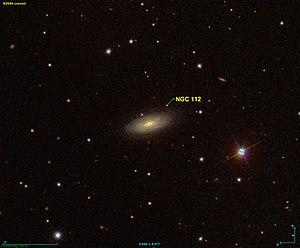
Image créée à l'aide du logiciel Aladin Sky Atlas du Centre de Données astronomiques de Strasbourg et des données de SDSS (Sloan Digital Sky Survey).
NGC 112 est une galaxie spirale située dans la constellation d'Andromède à environ 281 millions d'années-lumière de la Voie lactée. Elle a été découverte par l'astronome américain Lewis Swift en 1885. Le professeur Seligman classe cette galaxie comme une spirale barrée, mais on ne voit pas de barre sur l'image de l'étude SDSS.